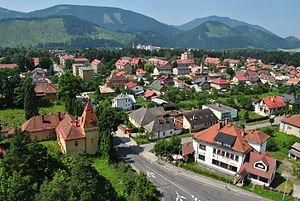
Liptovský Hrádok est une ville de Slovaquie située dans la région de Žilina.